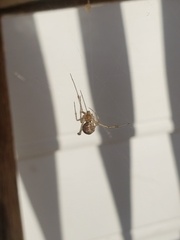
Species: Parasteatoda_tepidariorum